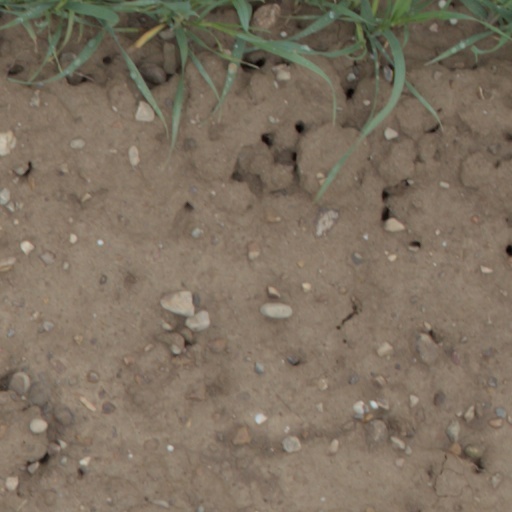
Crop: wheat